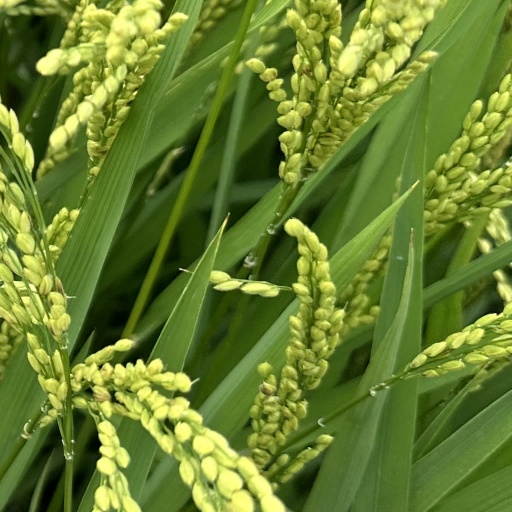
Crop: rice